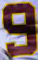
Number: 9